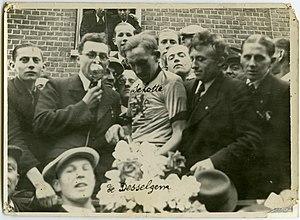
Albéric Schotte, né le 7 septembre 1919 à Kanegem et mort le 4 avril 2004 à Courtrai, est un coureur cycliste belge.